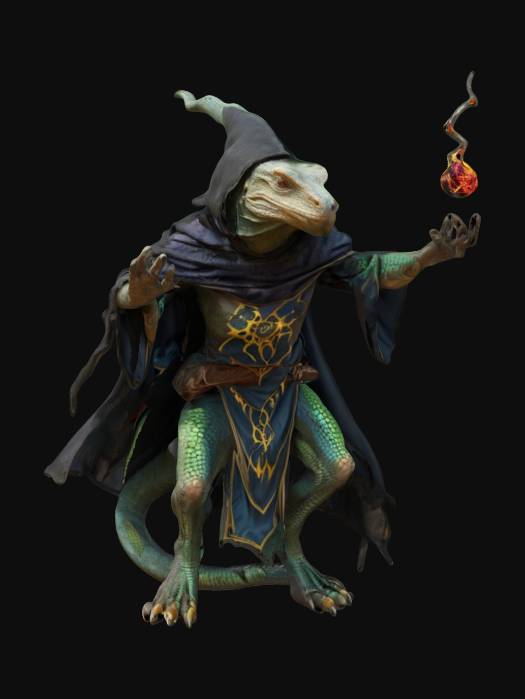
미적 점수 (1~10점): 7